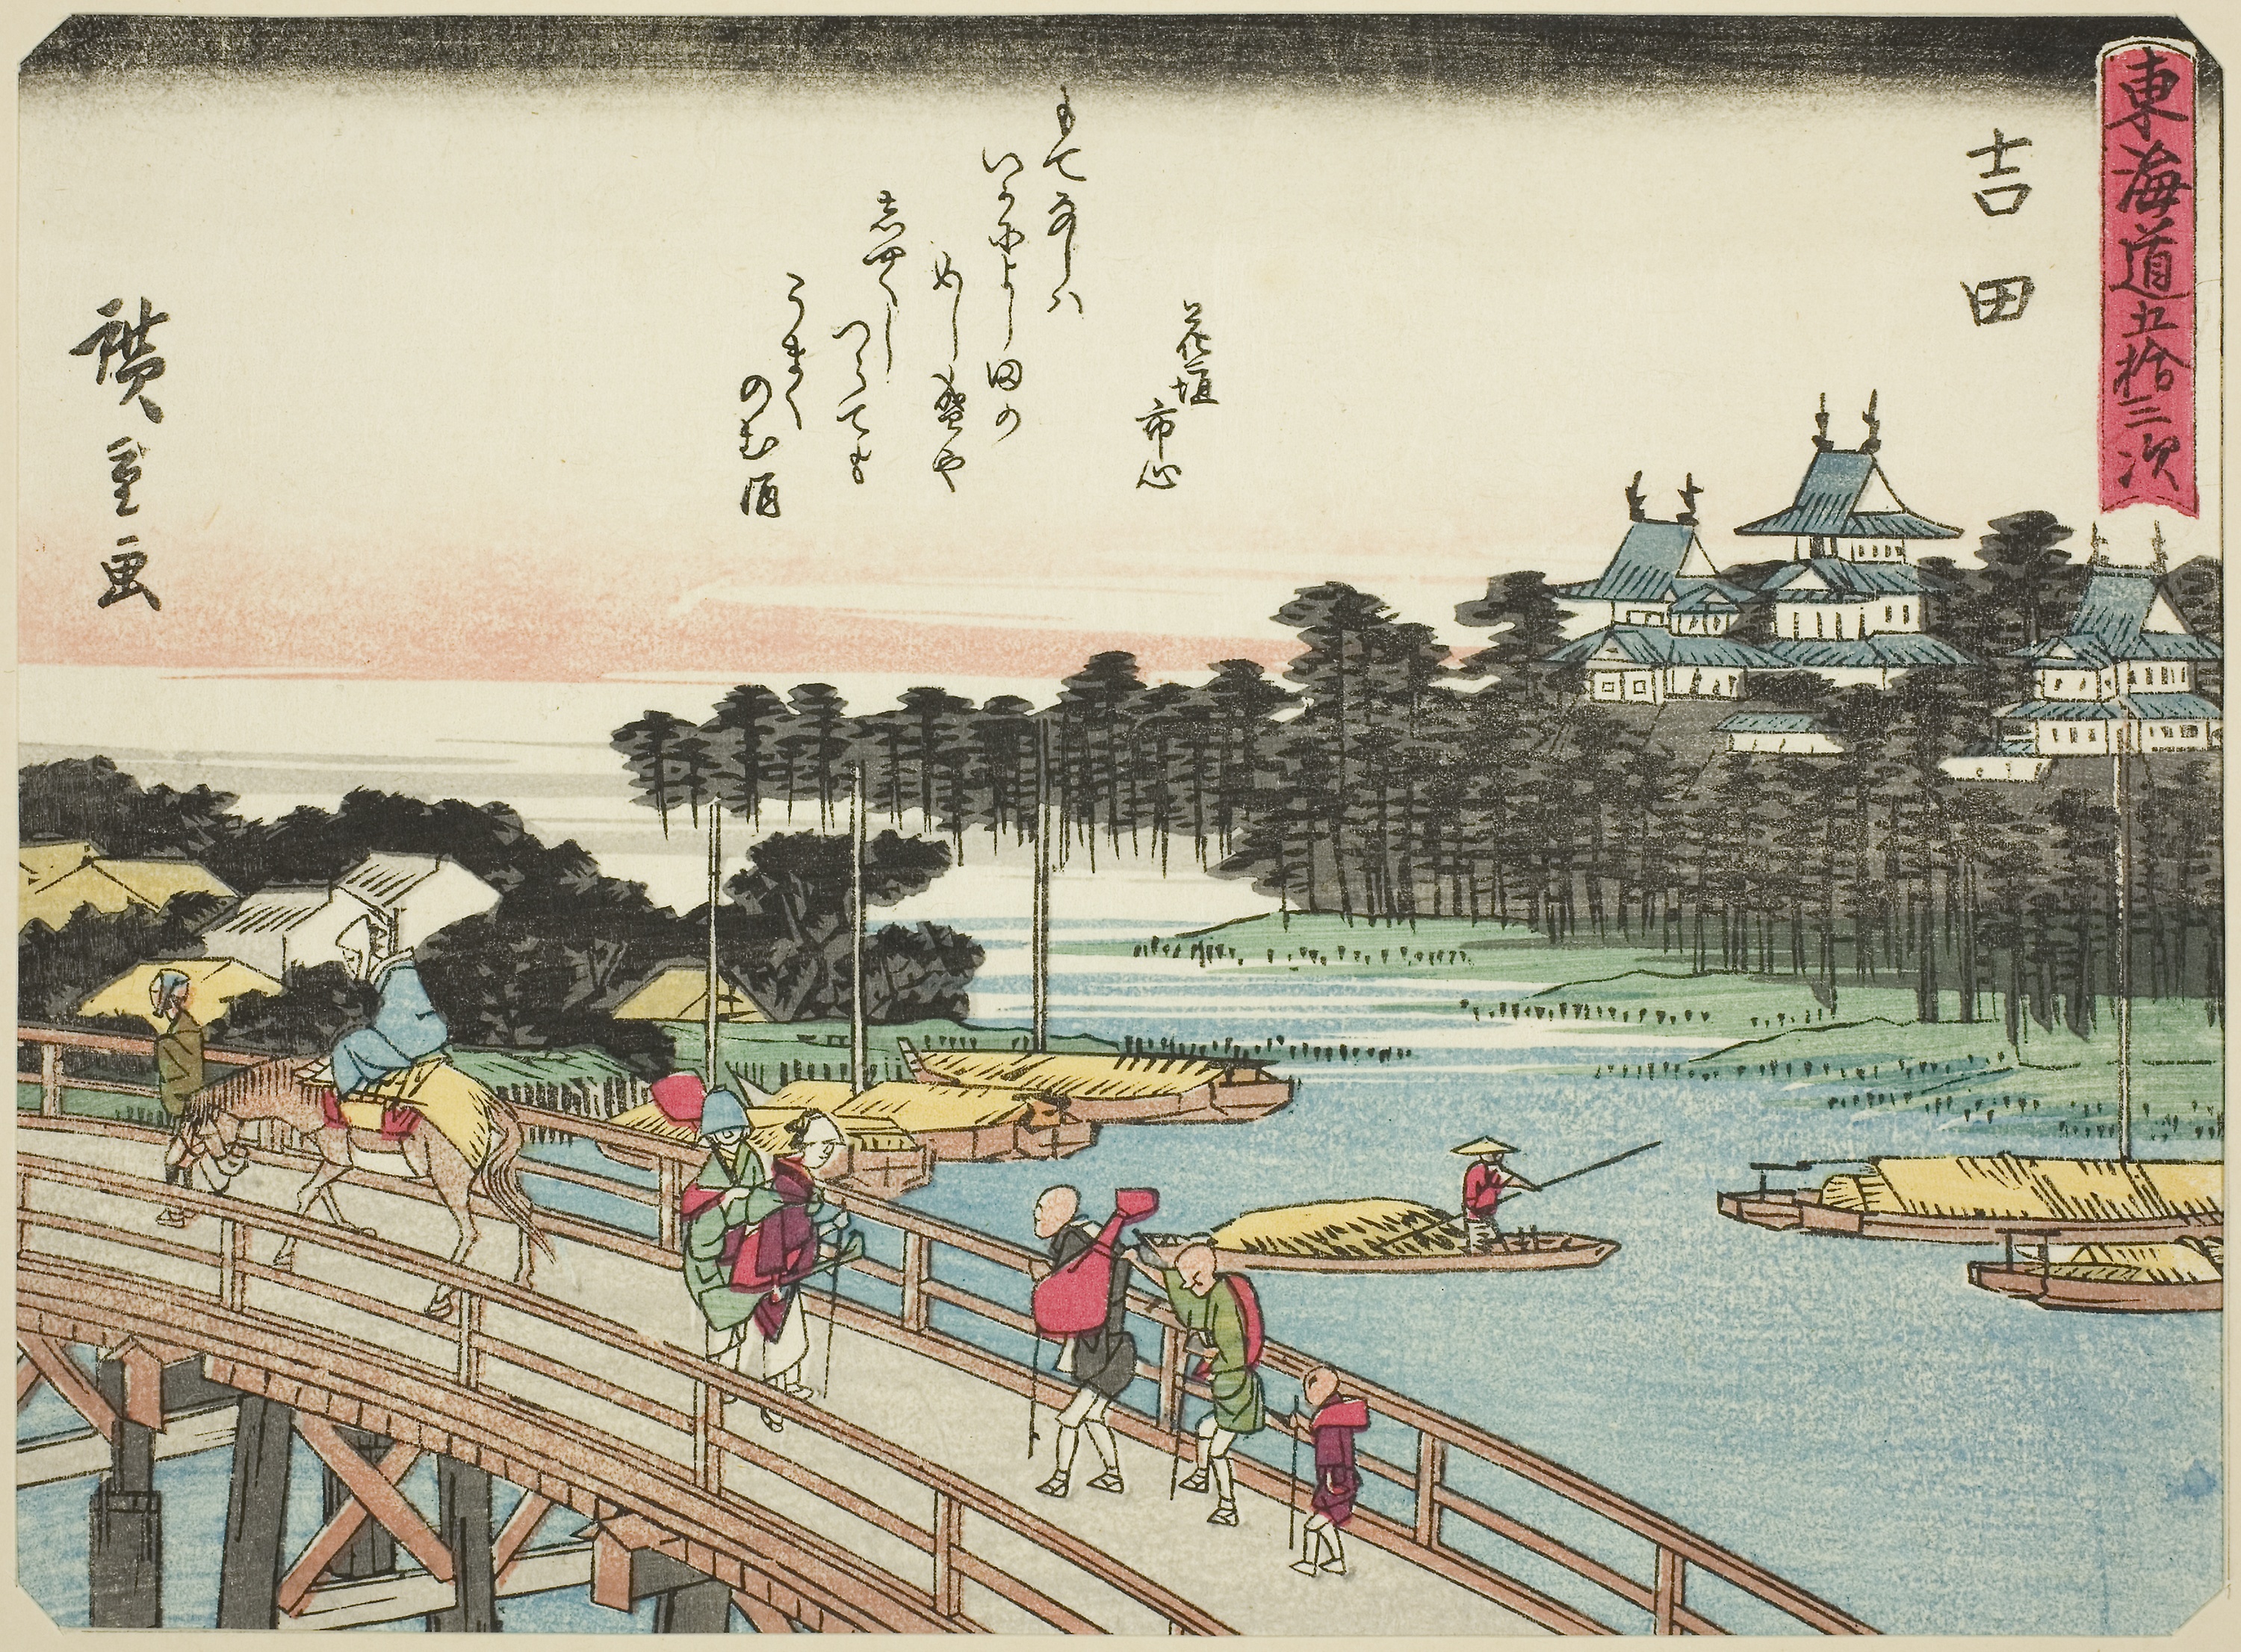
bridge, illustration, architecture, paper product, art, history